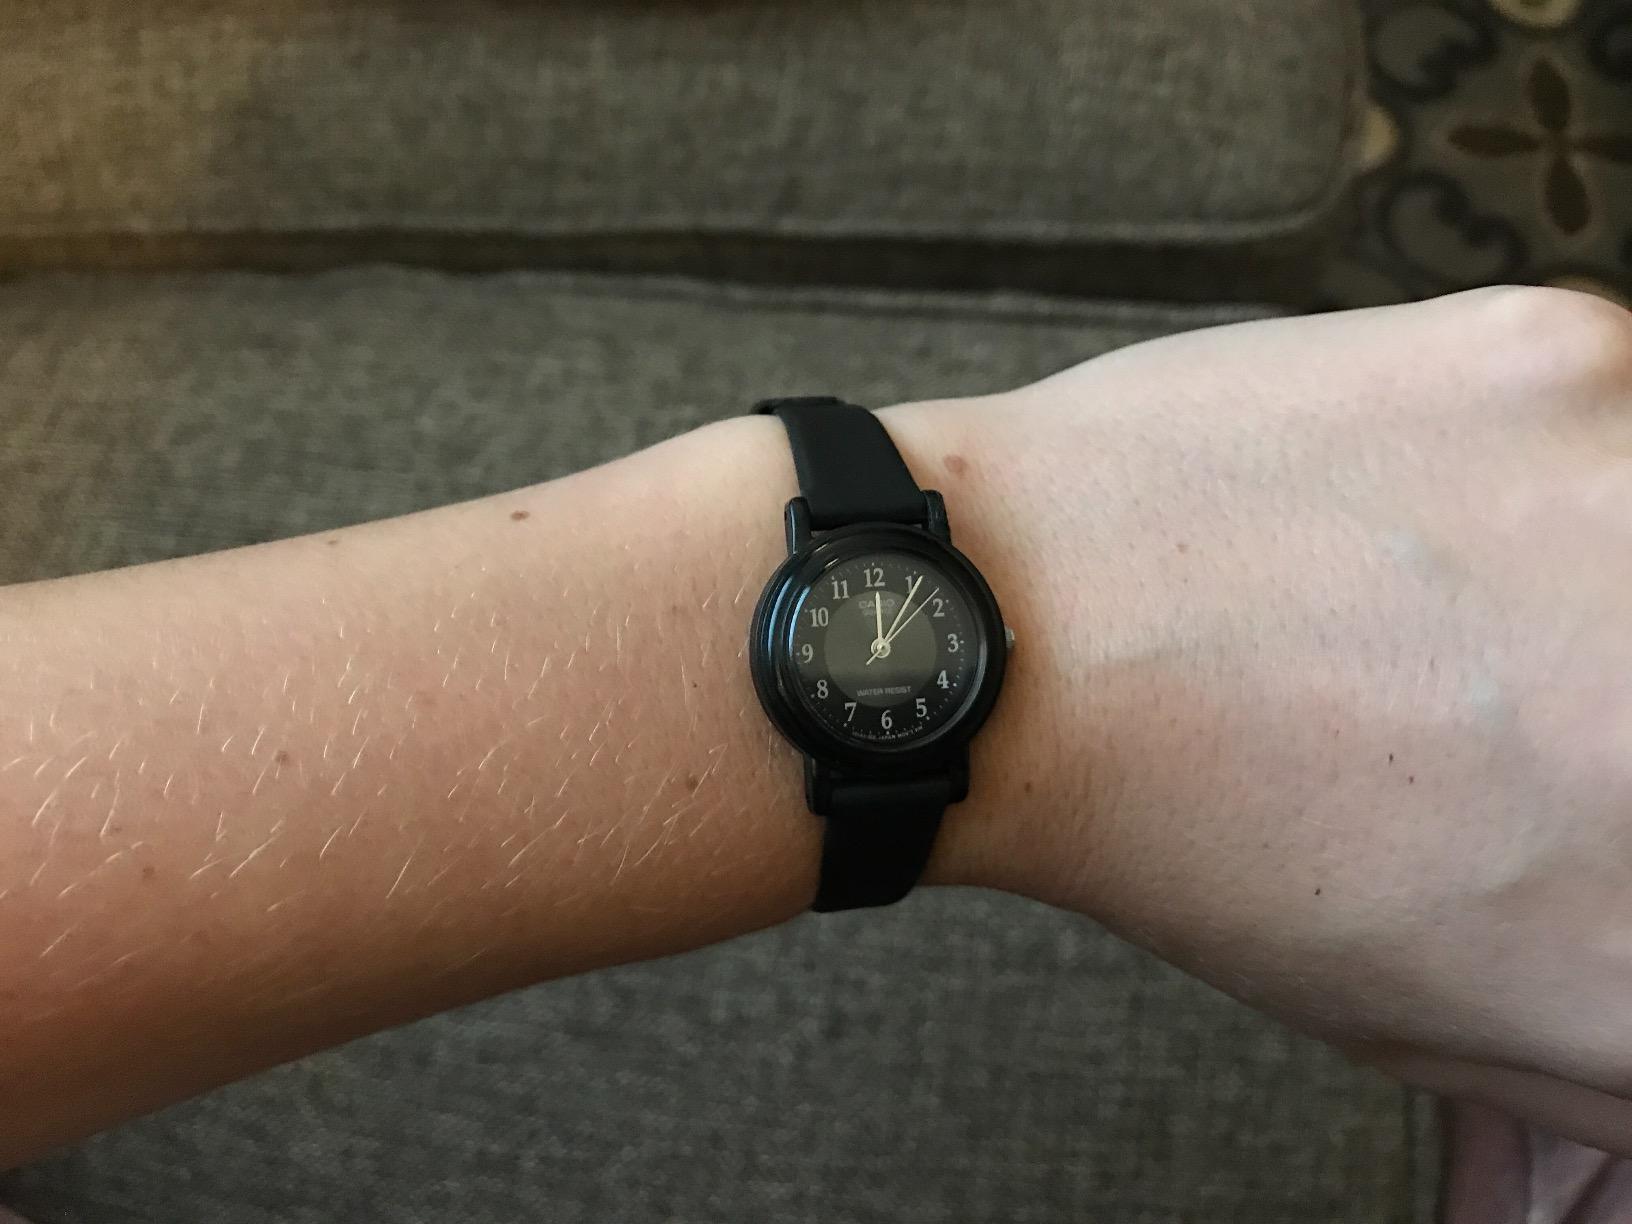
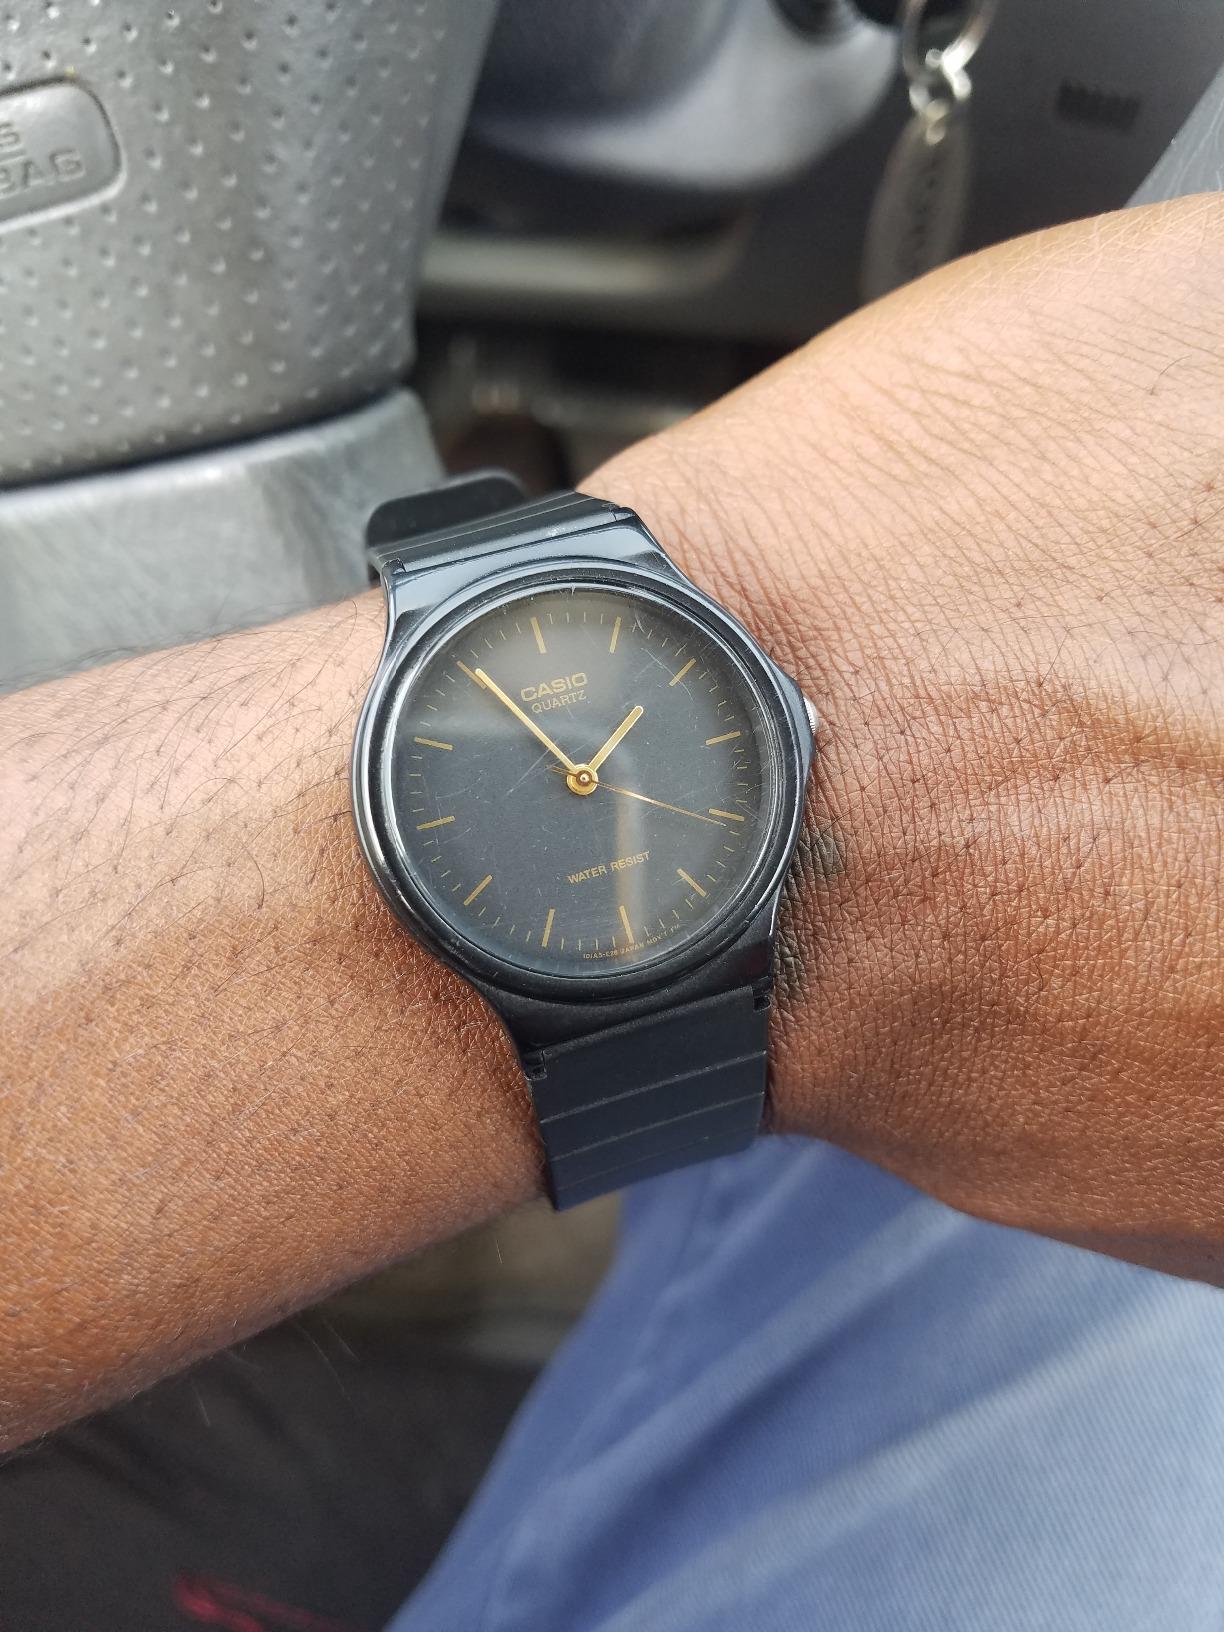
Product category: accessories_watch
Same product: no